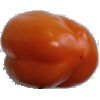
Label: Pepper Orange 1